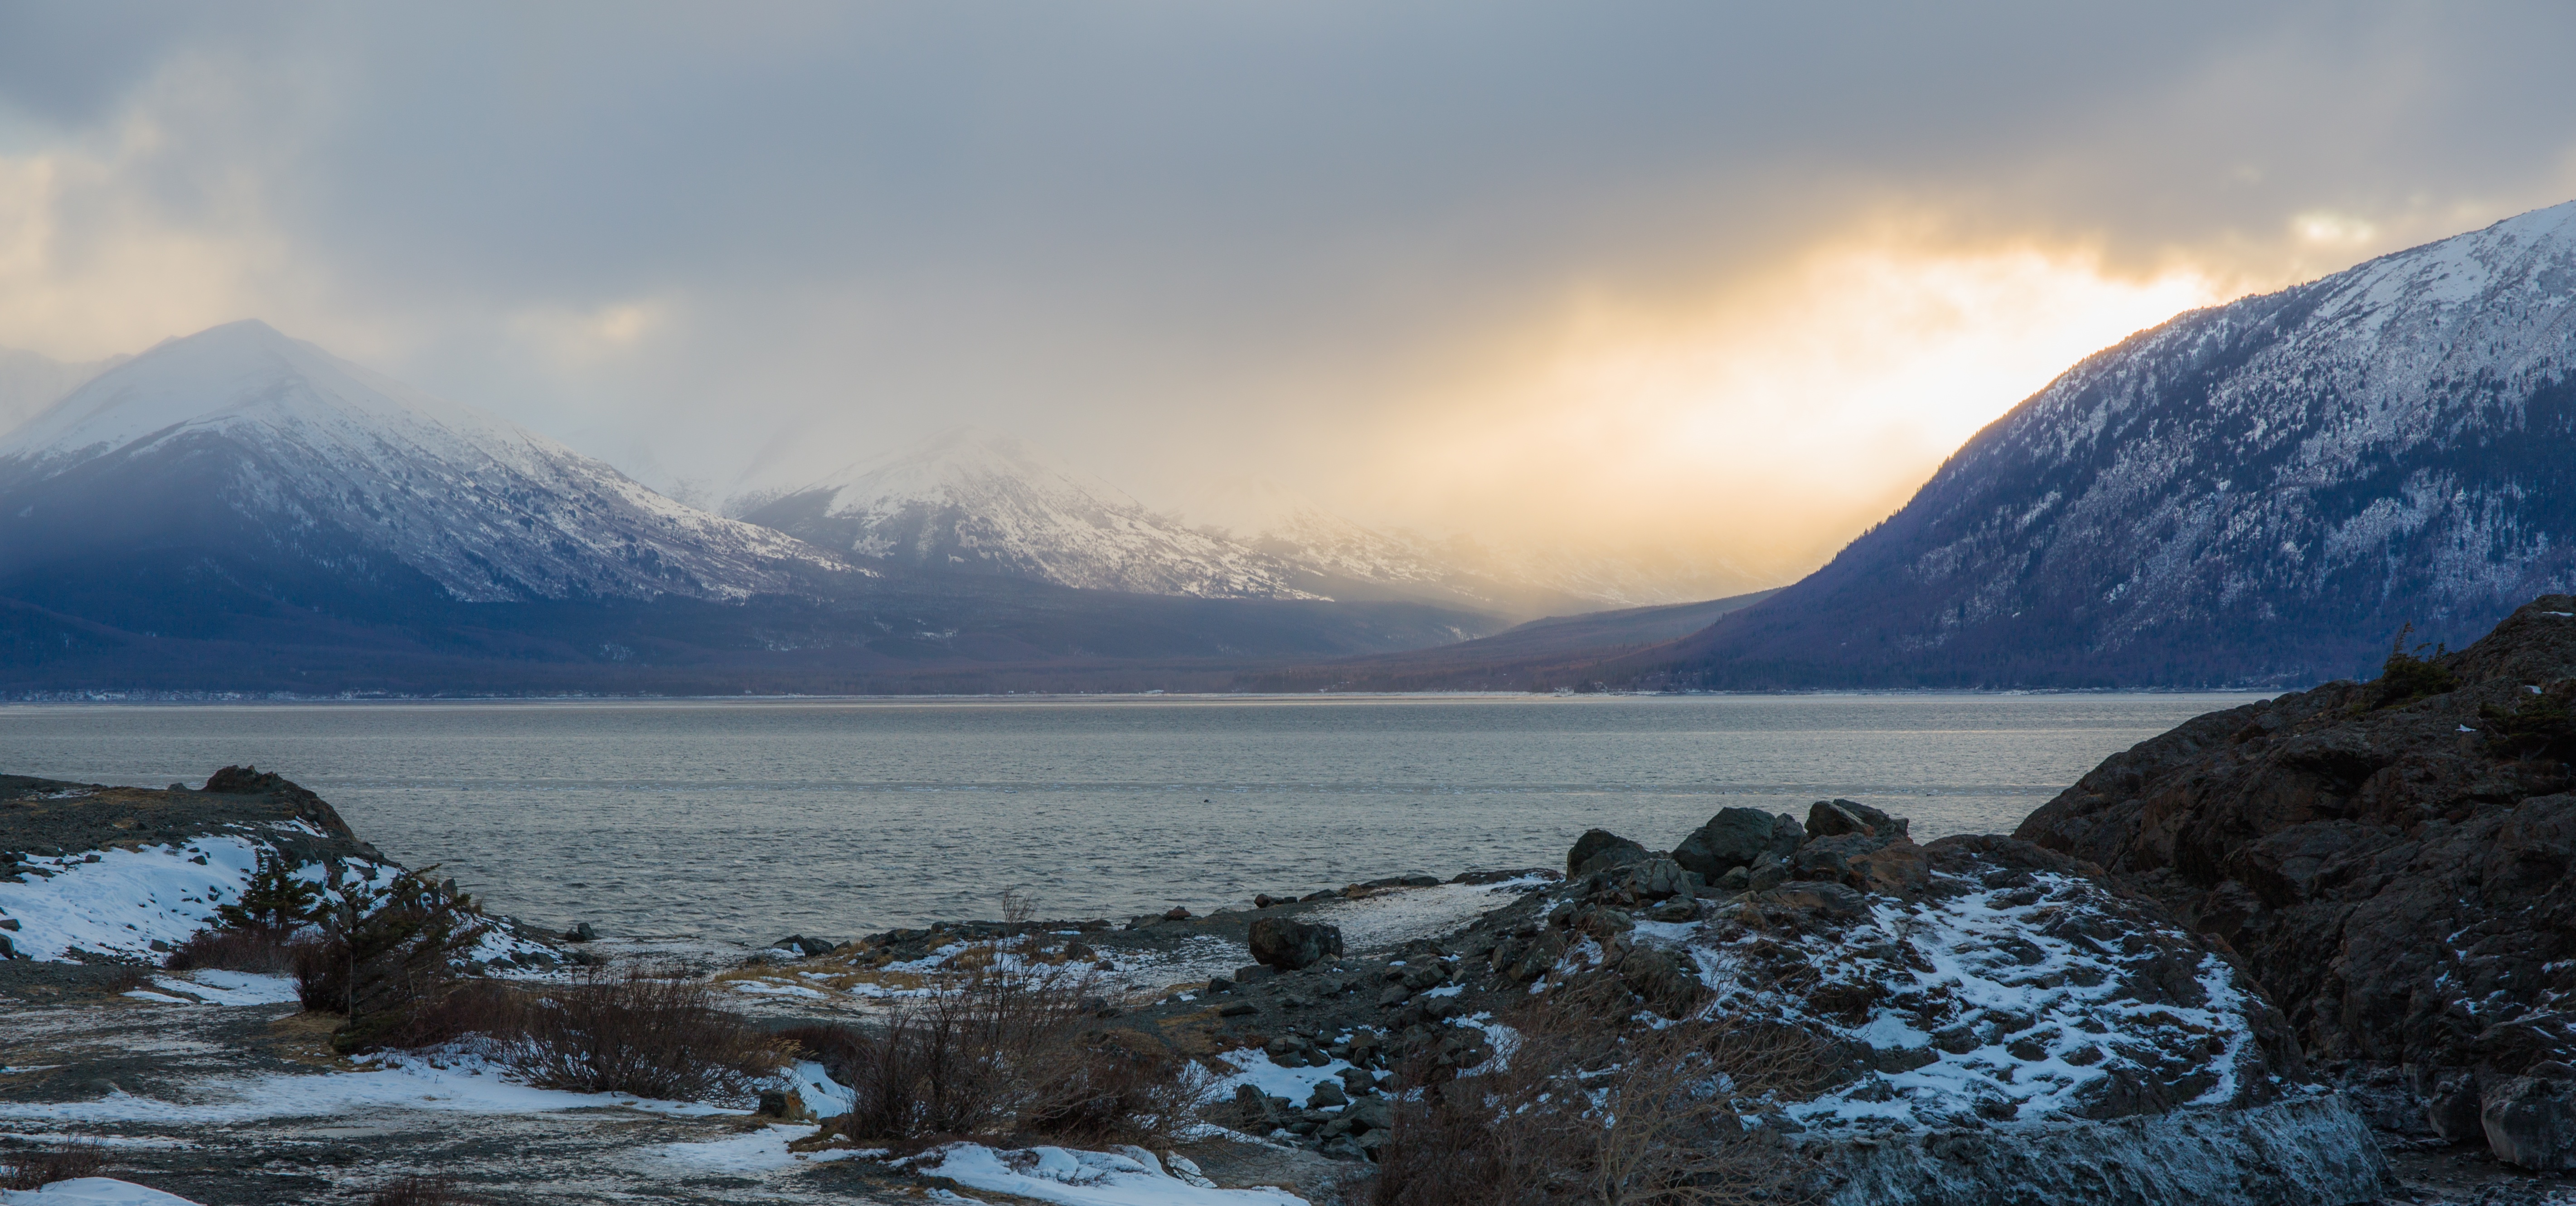
landscape, sea, nature, wilderness, mountain, snow, winter, cloud, sunrise, morning, lake, dawn, mountain range, ice, glacier, weather, arctic, season, summit, fell, loch, landform, geographical feature, atmospheric phenomenon, mountainous landforms, glacial landform